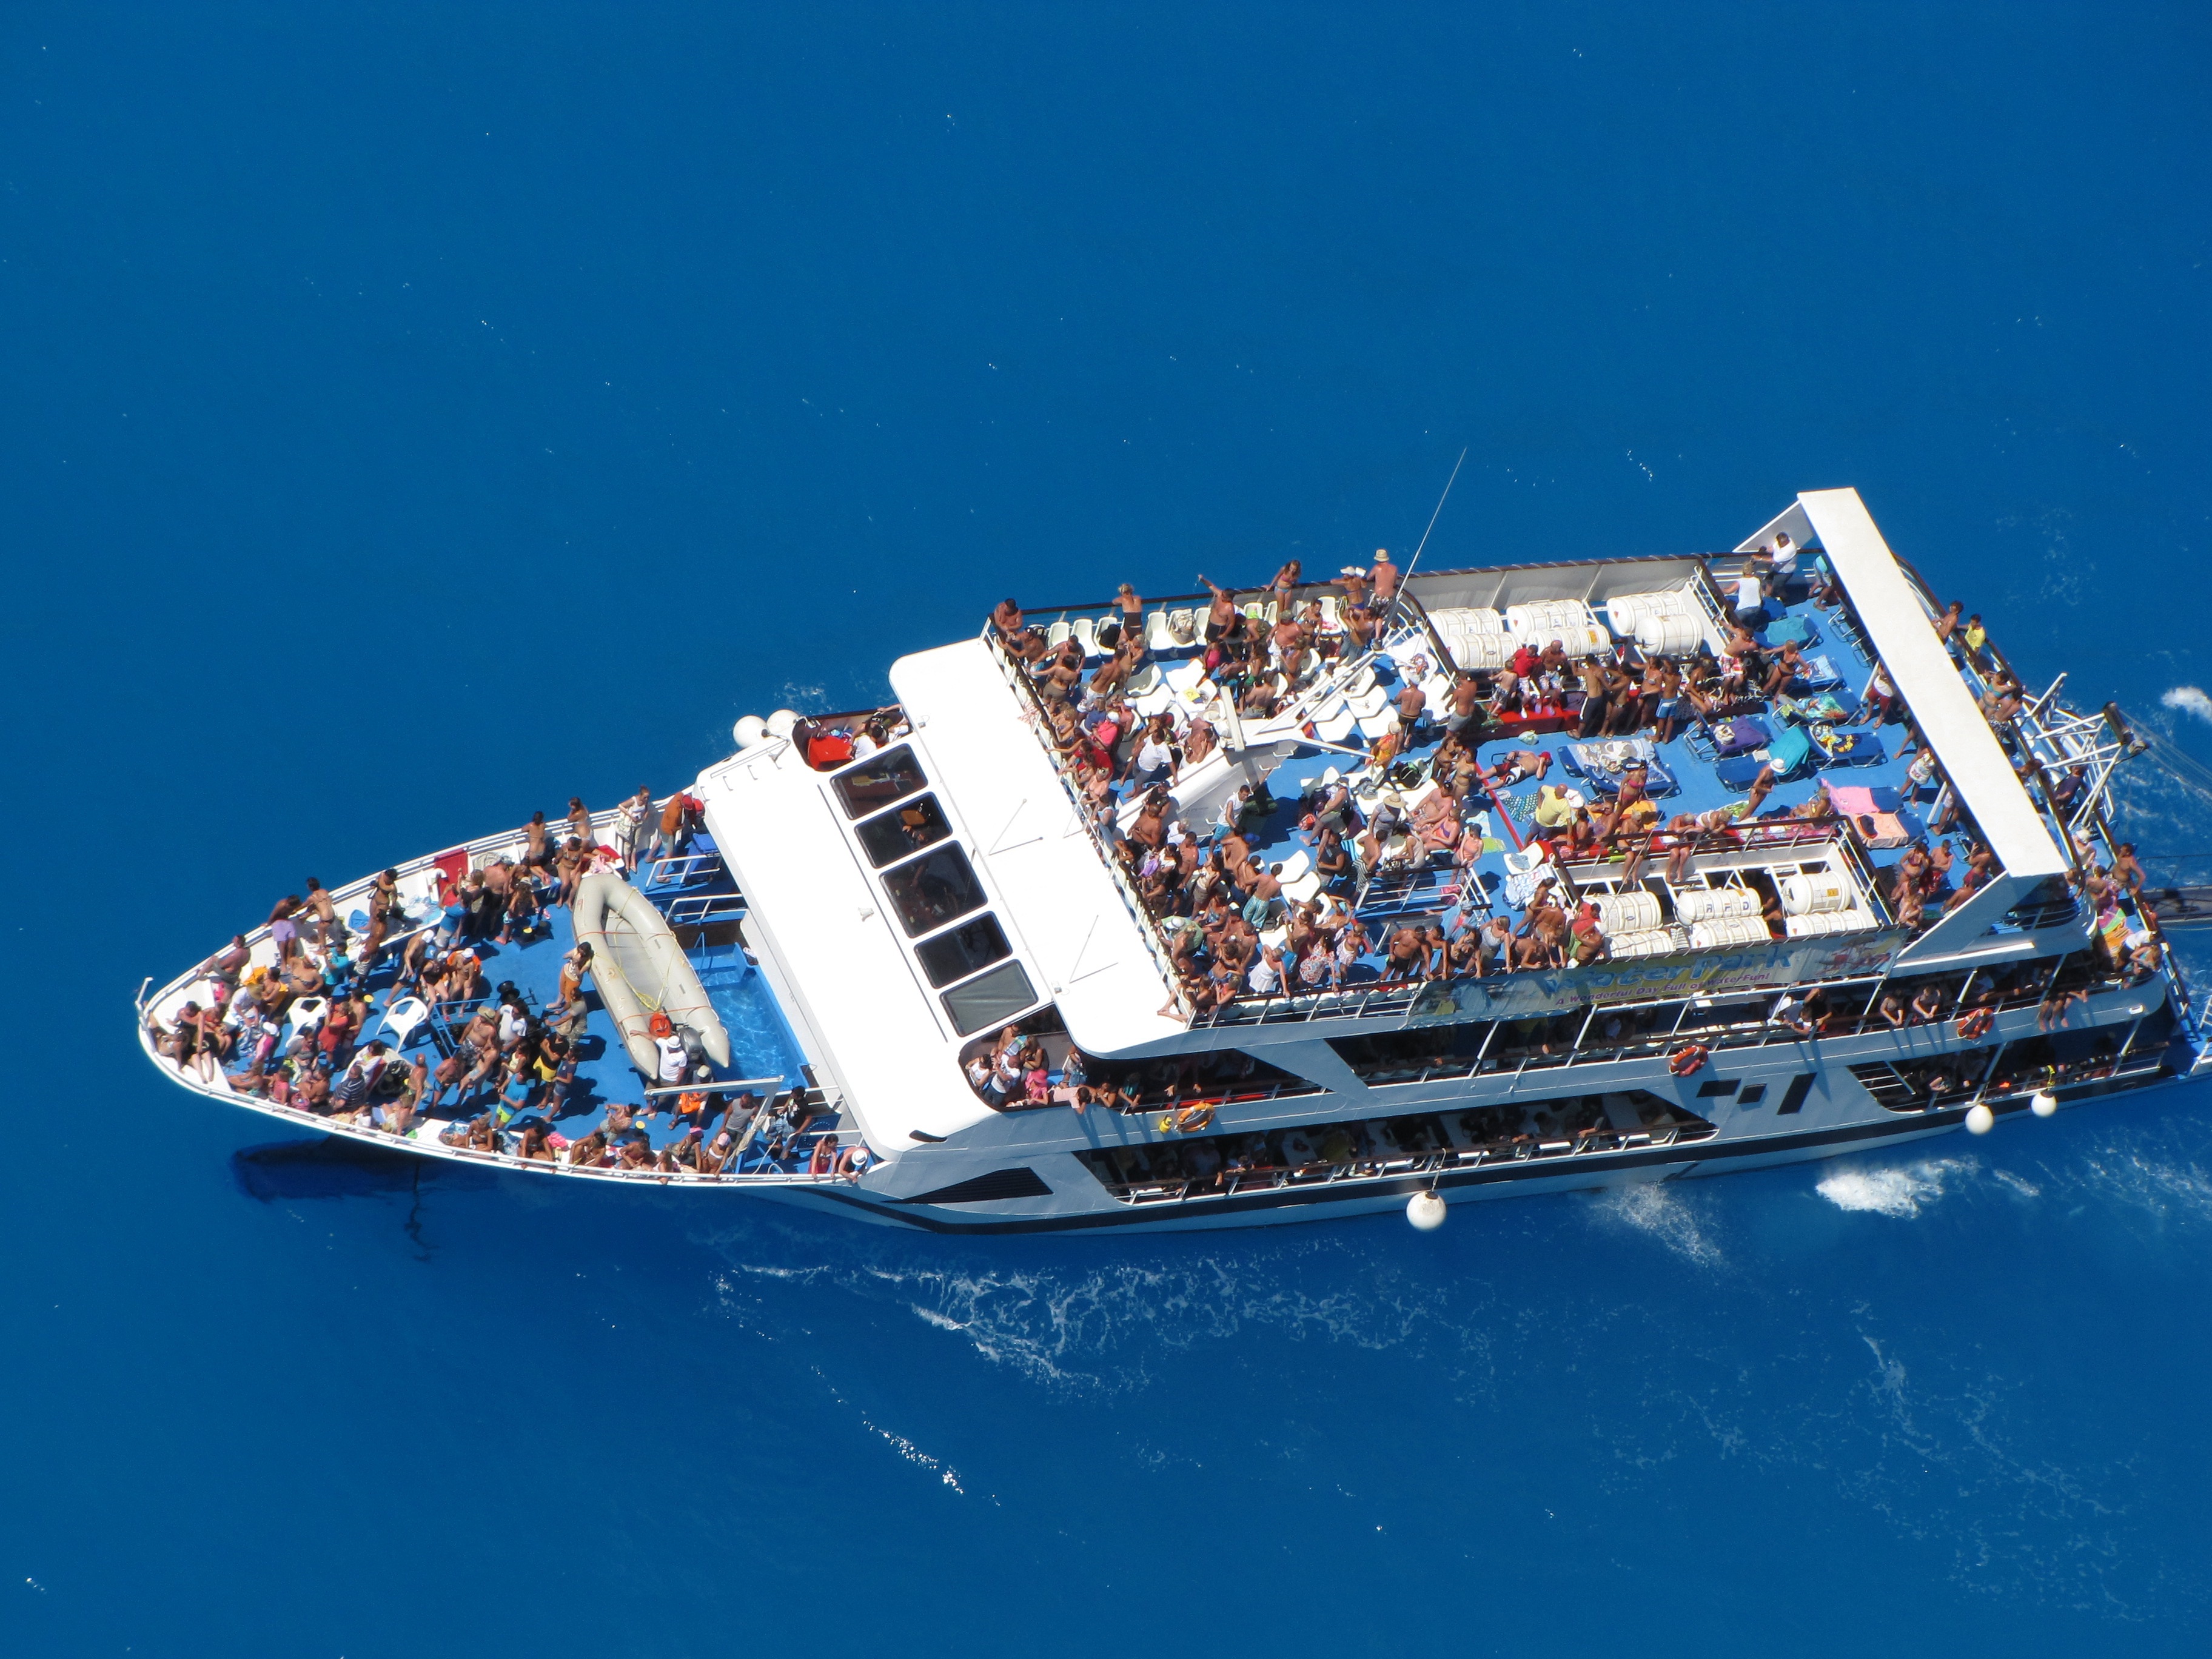
ship, vehicle, watercraft, cruise ship, container ship, passenger ship, freight transport, ocean liner, floating production storage and offloading